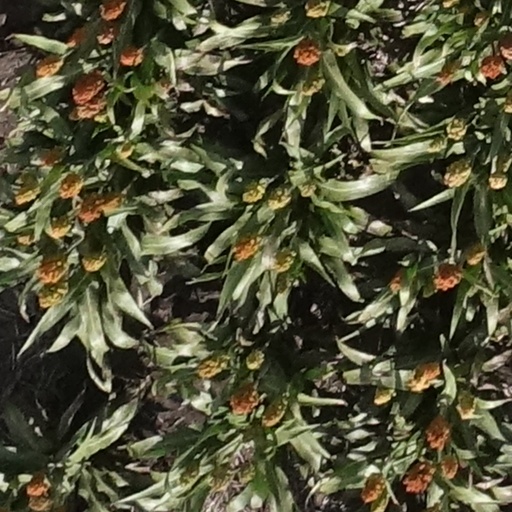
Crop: sorghum